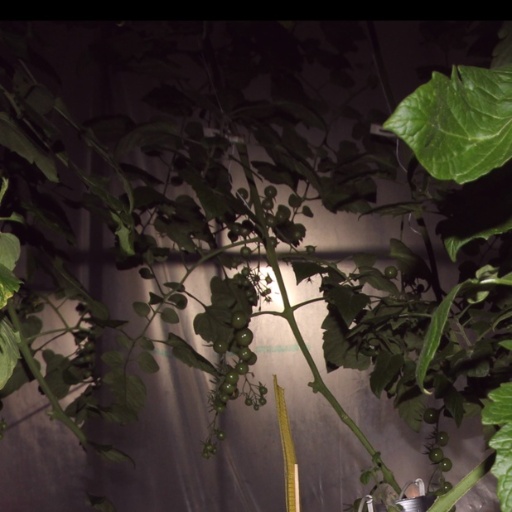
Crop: tomato